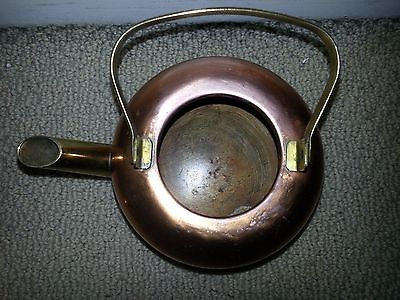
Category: kettle